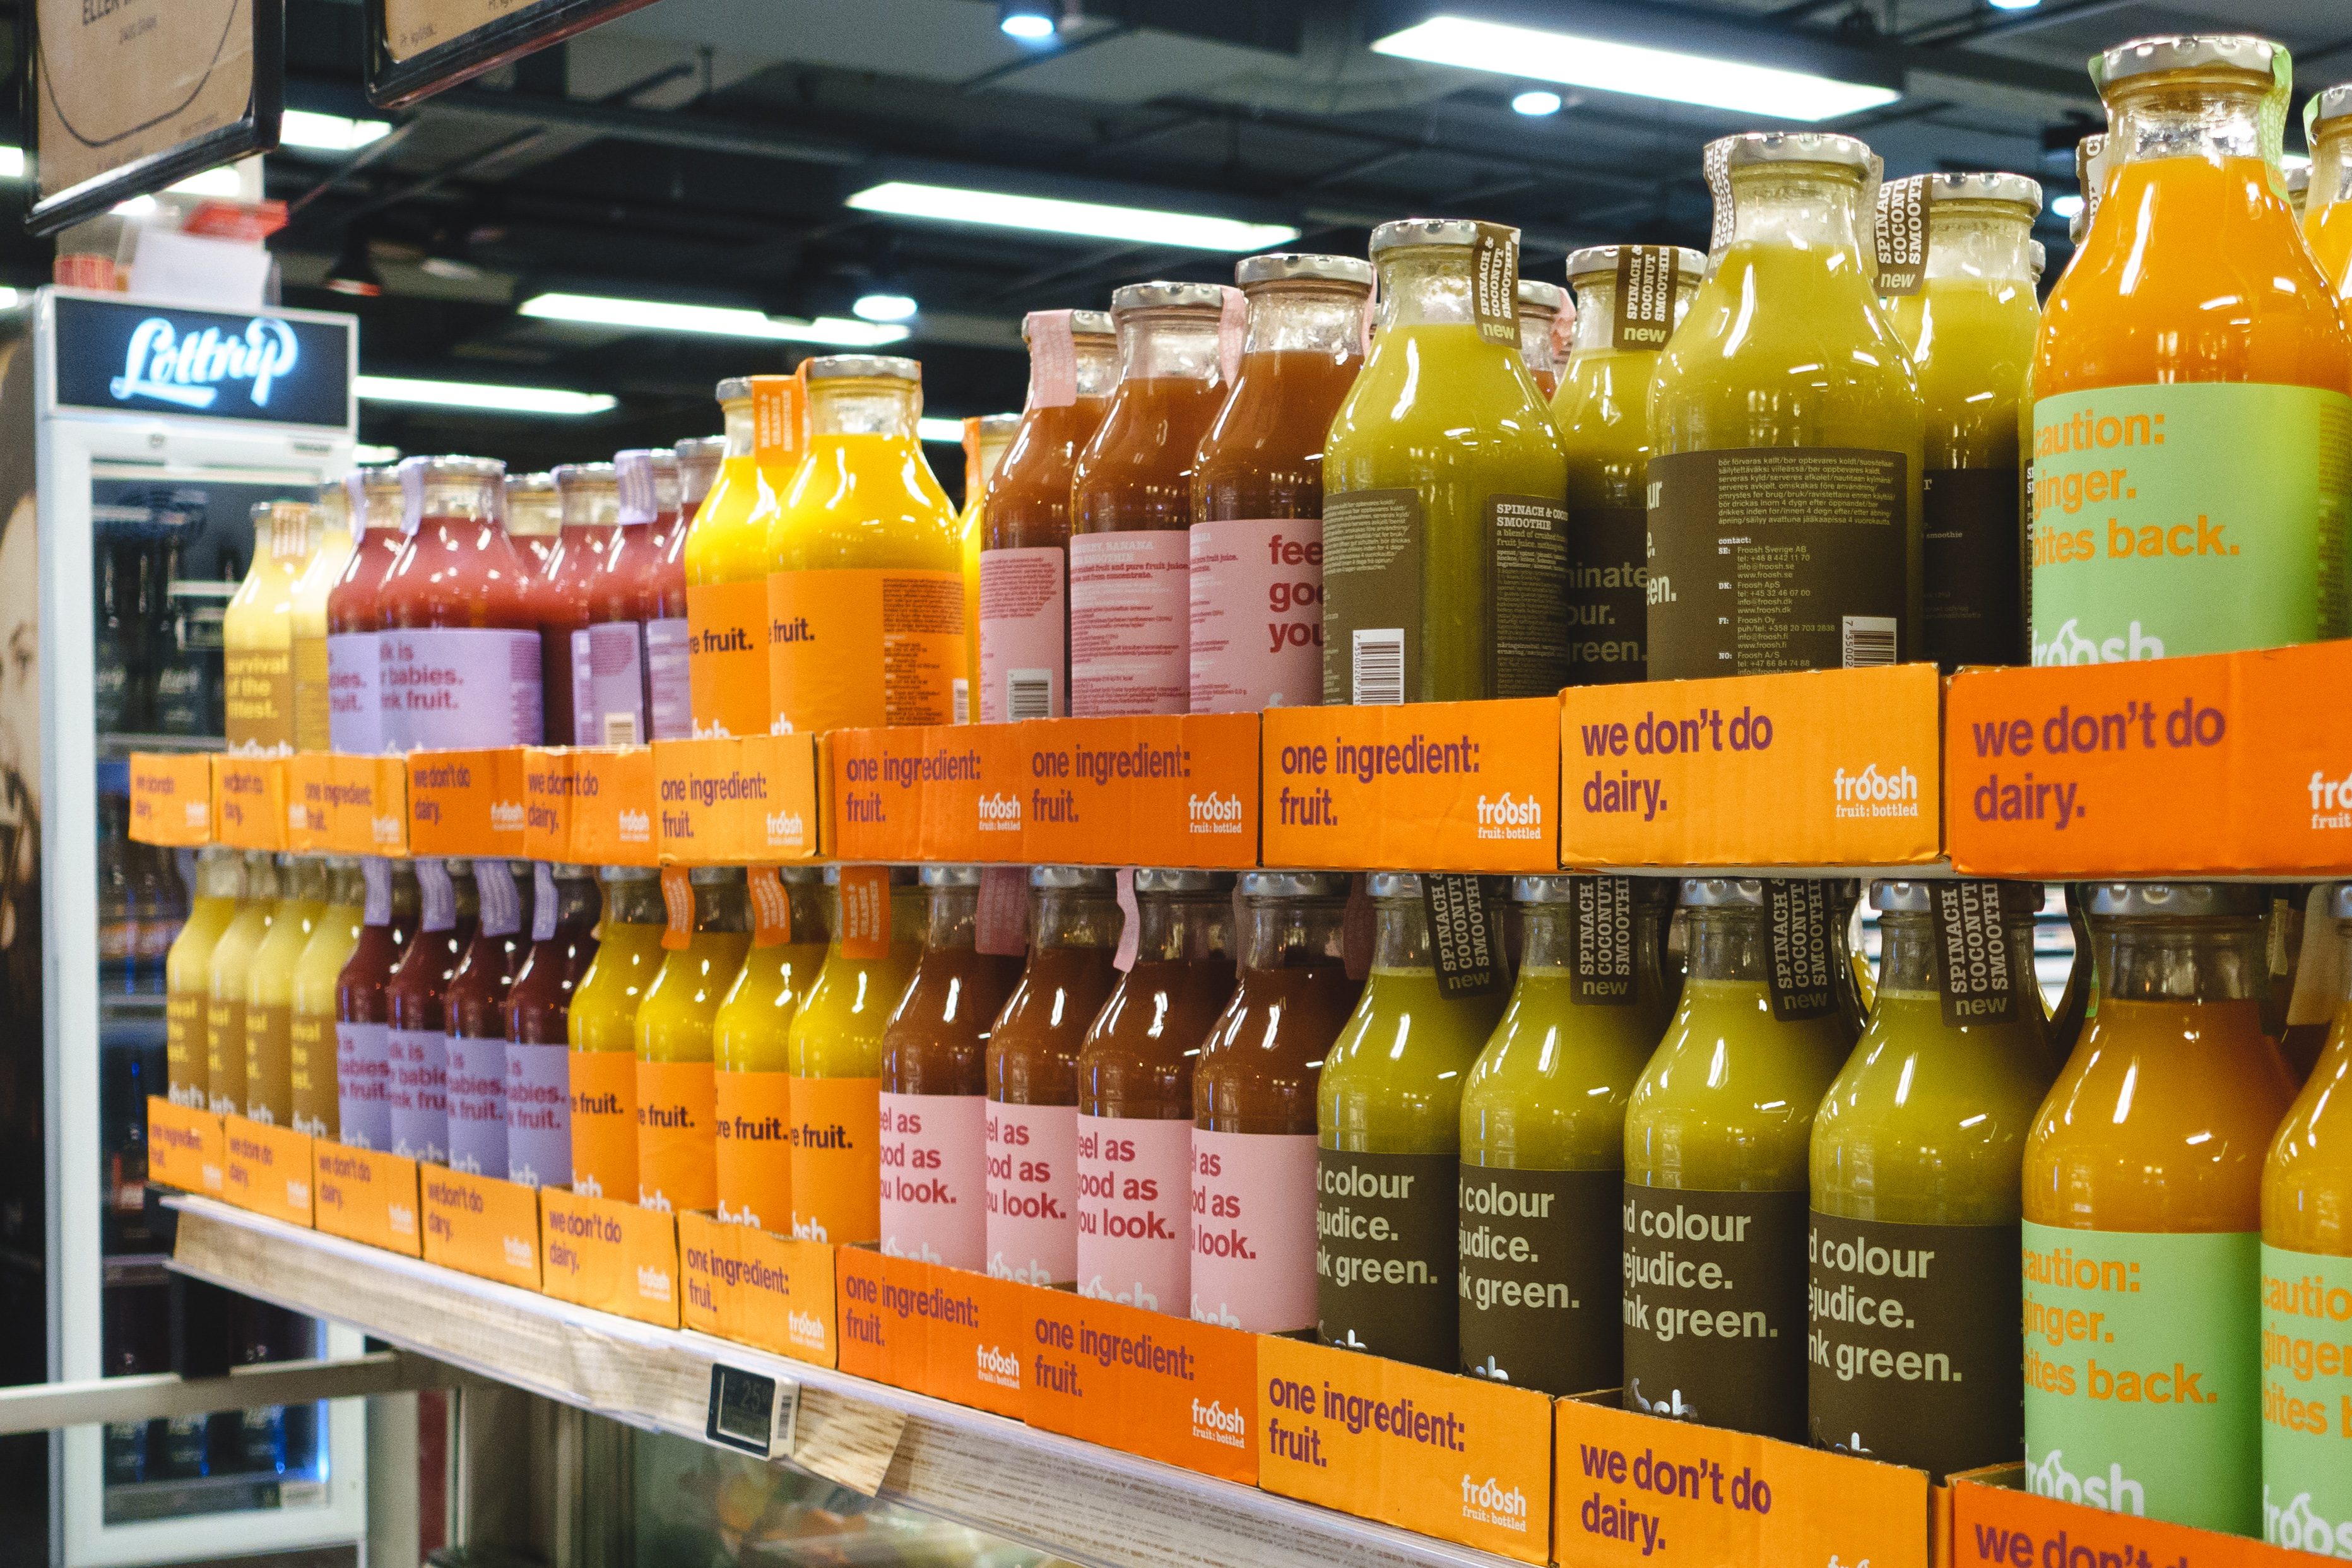
supermarket, grocery store, drink, product, orange soft drink, convenience store, soft drink, retail, natural foods, bottle, canning, orange drink, juice, convenience food, food, whole food, orange juice, market, building, Flavored syrup